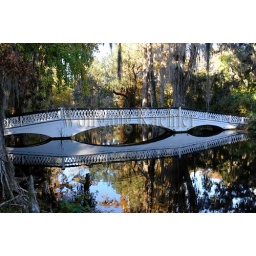
Usa, south carolina, near charleston, magnolia plantation and gardens in fall, white bridge and trees reflecting in pond